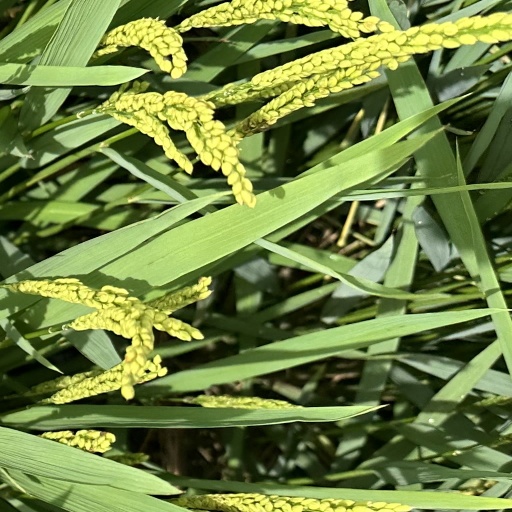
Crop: rice